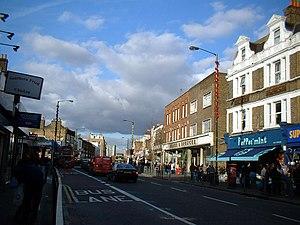
Walworth est un district du centre-ville de Londres, capitale britannique, situé dans le borough de Southwark.